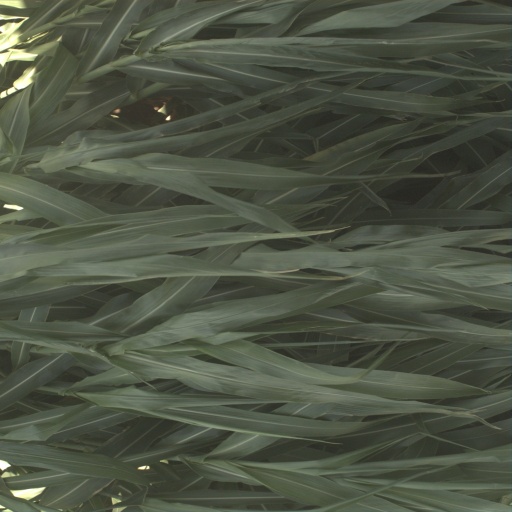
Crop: sorghum